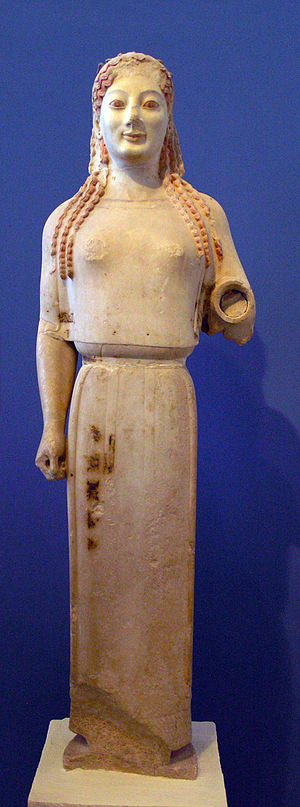
Peplos / Galleri
Peplos eller peplon var et kvindeligt